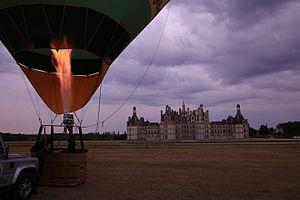
Lancement de montgolfière devant le château de Chambord
Le château de Chambord est un château français situé dans la commune de Chambord, dans le département de Loir-et-Cher en région Centre-Val de Loire.